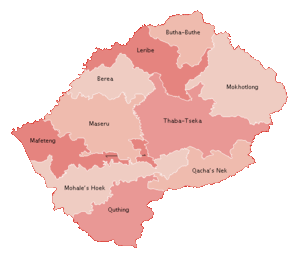
Le Lesotho est un État d'Afrique australe, montagneux et sans accès à la mer, entièrement enclavé dans le territoire de l'Afrique du Sud, dont il est économiquement dépendant. Ancien protectorat britannique, le pays a accédé à l'indépendance en 1966. C'est aujourd'hui une monarchie constitutionnelle dont le souverain est Letsie III. Sa capitale et seule grande ville est Maseru. Le Lesotho compte environ deux millions d'habitants. Les Sothos — qui ont donné leur nom au pays — y sont majoritaires. La plupart sont chrétiens. Les deux langues officielles sont l'anglais et le sotho du Sud.
Le Lesotho est divisé en 10 districts, chacun ayant à sa tête un secrétaire de district.